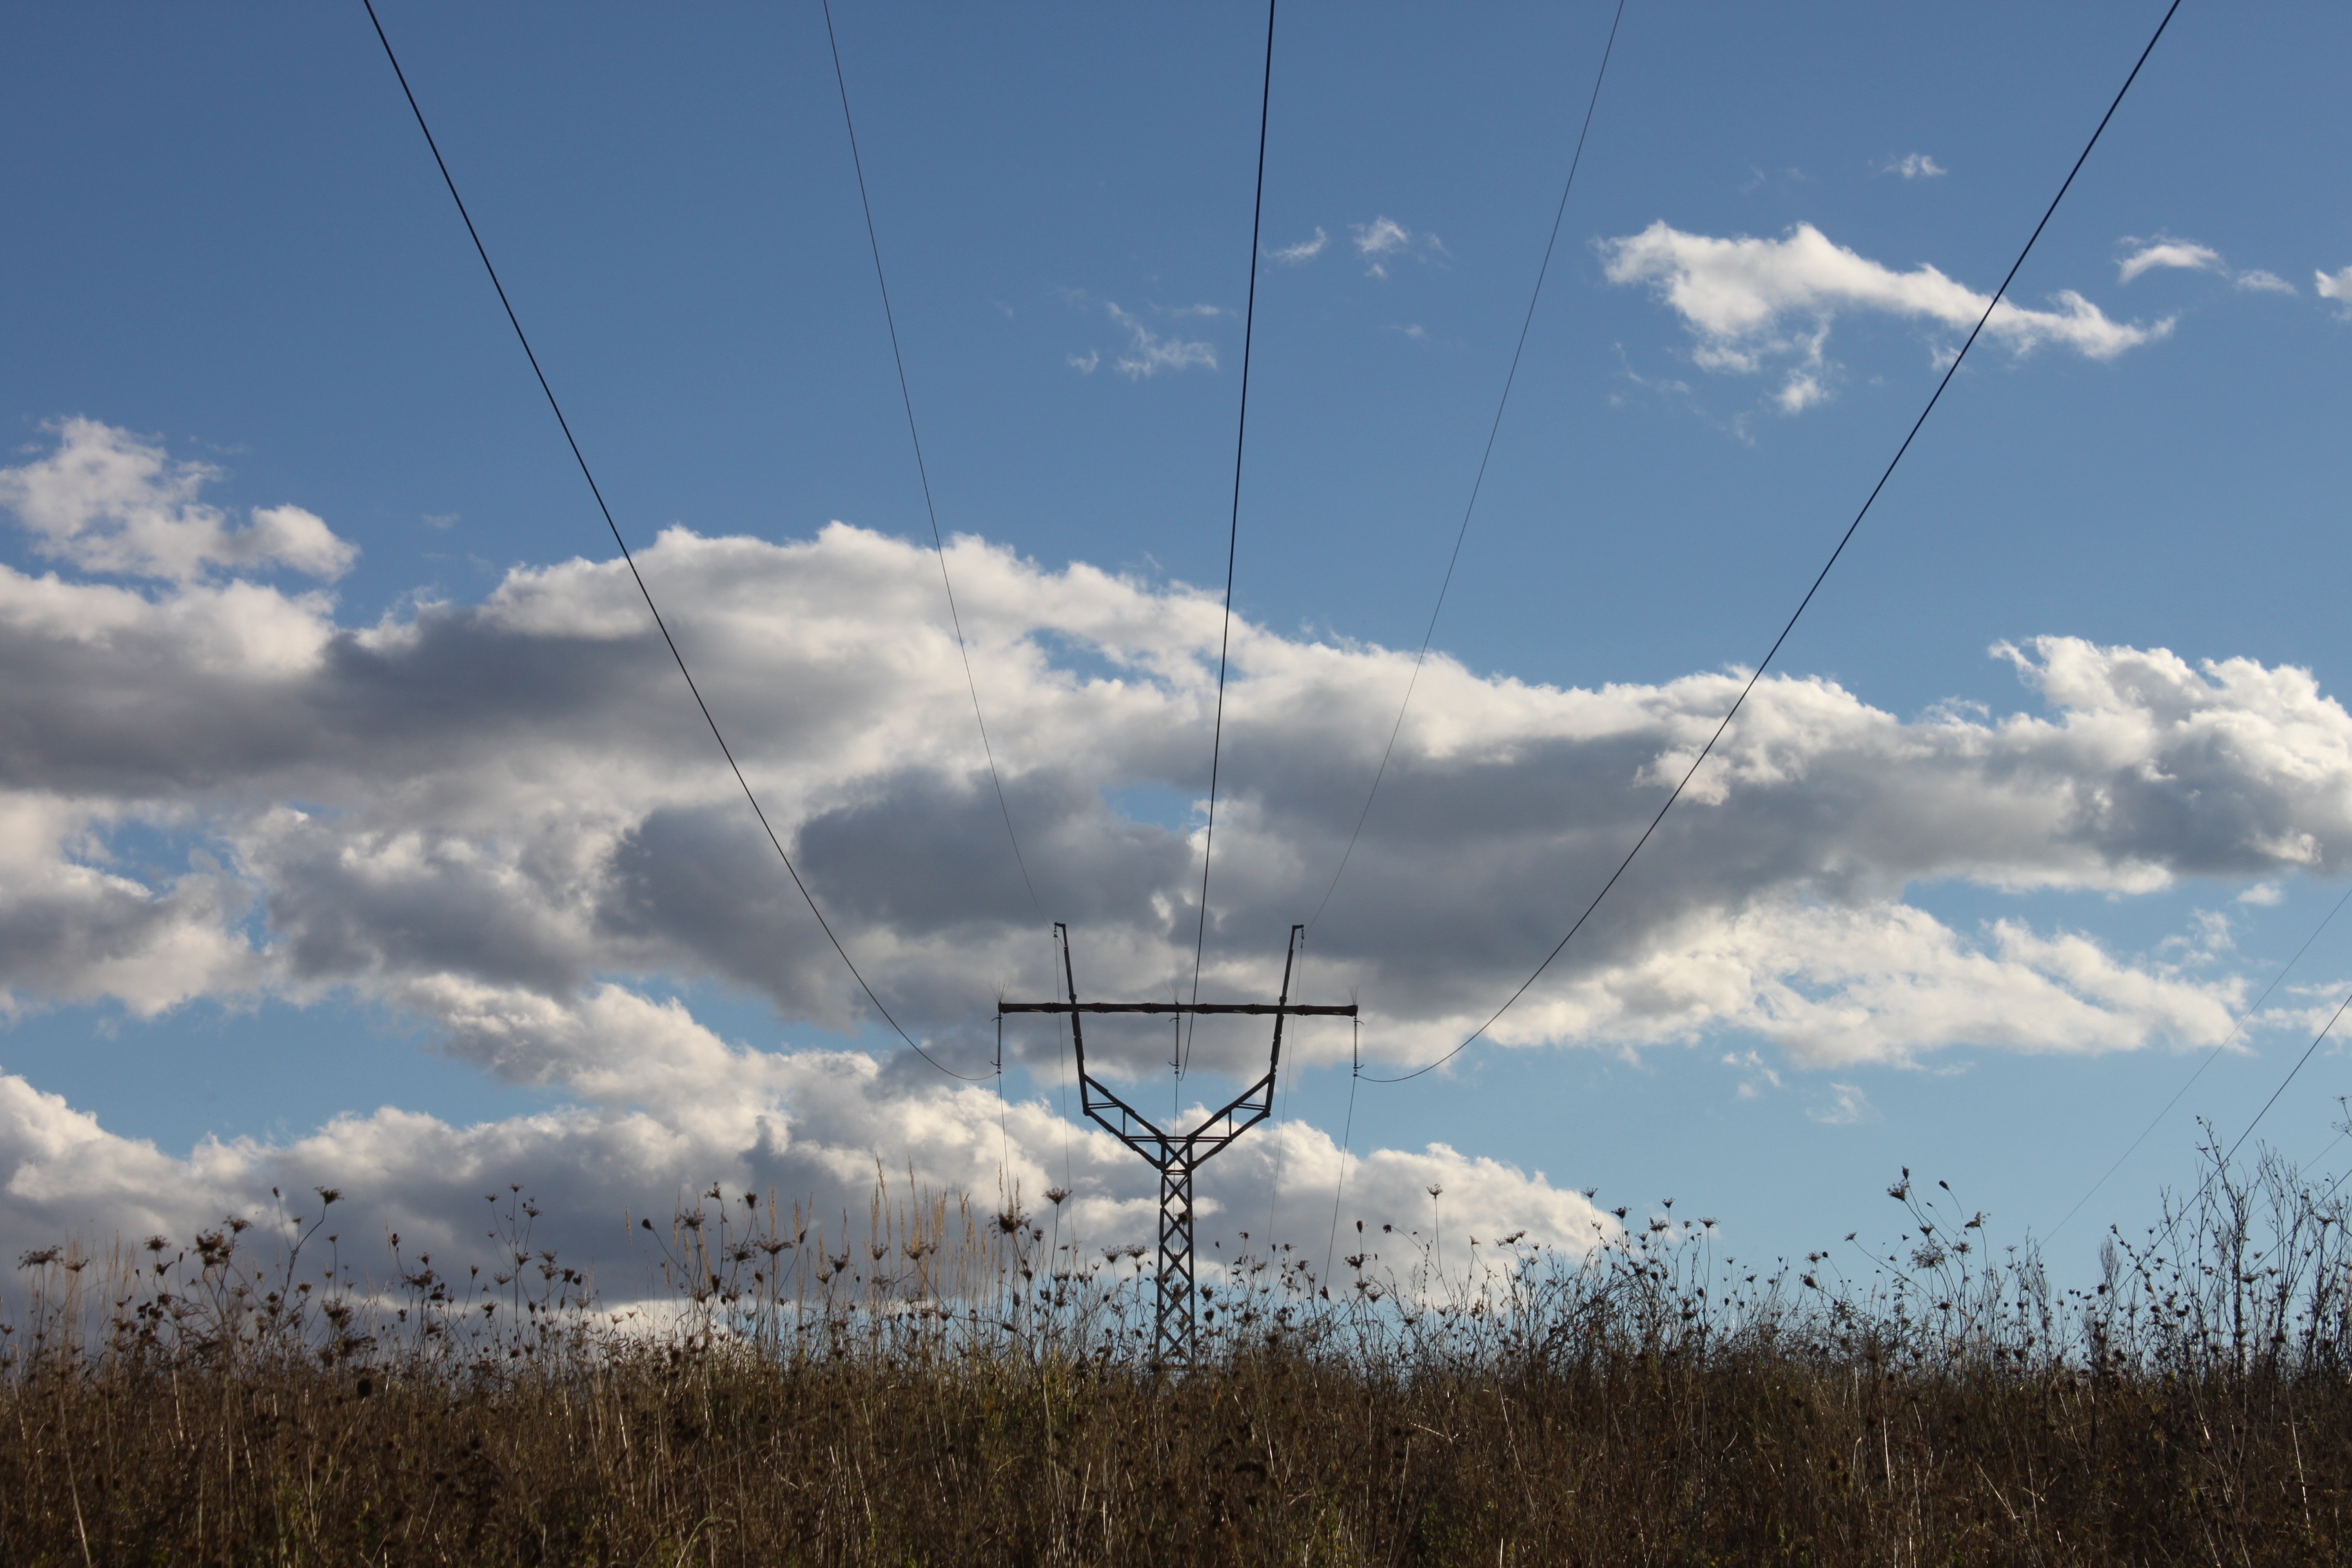
cloud, sky, prairie, fall, wind, mast, machine, blue, electricity, energy, high voltage, power, lines, wind farm, romania, industries, voltage, gorj, transmission tower, atmosphere of earth, outdoor structure, electrical supply, overhead power line, tg iu